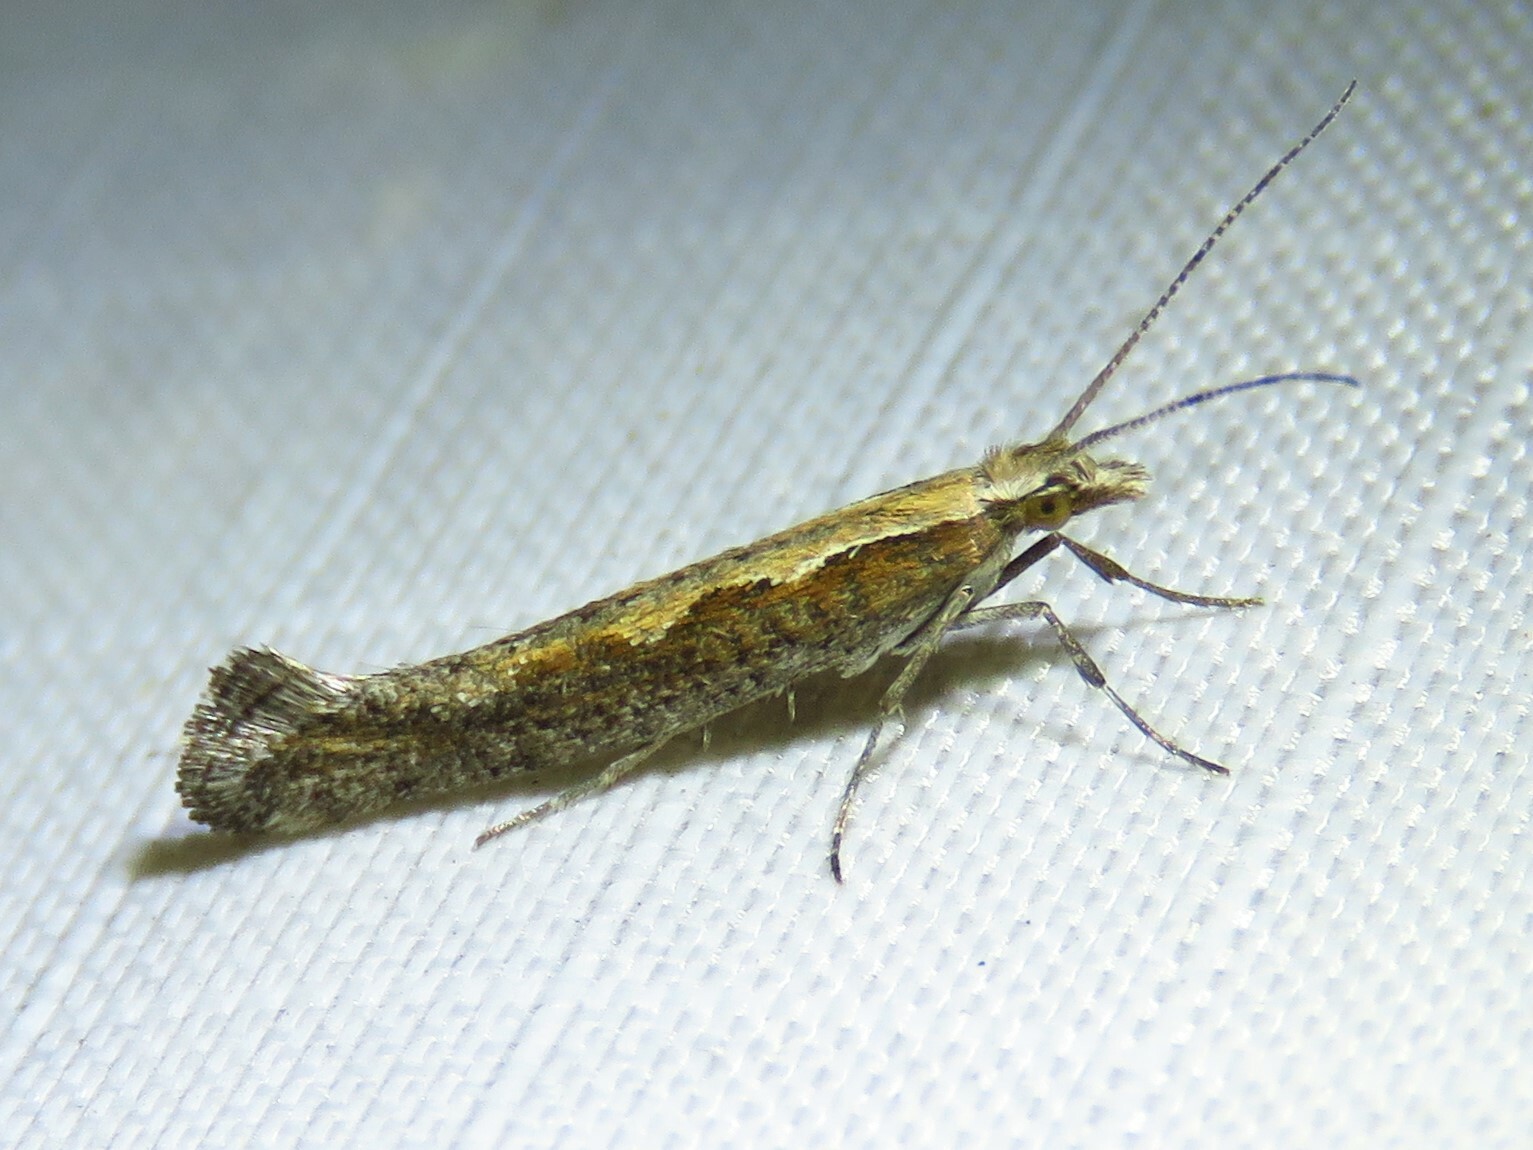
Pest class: diamondback_moth